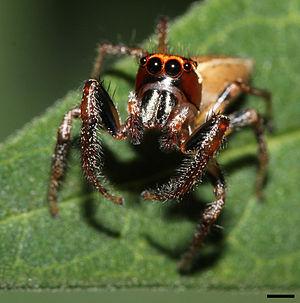
Colonus sylvanus est une espèce d'araignées aranéomorphes de la famille des Salticidae.